Widemouth Bay

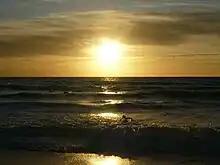
Widemouth Bay in the summer

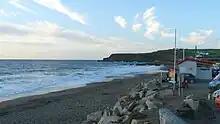
Facing north

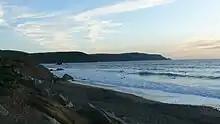
Facing south

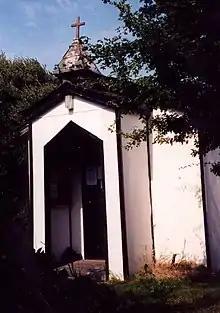
The Church of Our Lady and St Anne (Church of England)

Widemouth Bay is a bay, beach and small village on the Atlantic coast of Cornwall, England, United Kingdom. It is about 3 miles (5 km) south of Bude. This stretch of coast is steeped in the smuggling history of times before, and not far south of Widemouth Bay can be found many little inlets and coves.